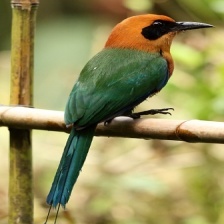
Species: RUFUOS MOTMOT
Scientific name: BARYPHTHENGUS MARTII